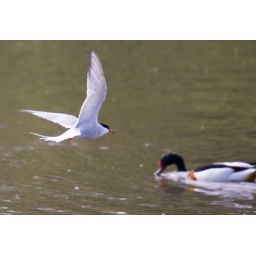
A tern flying over and making what appears to be an attack on a duck nearby!